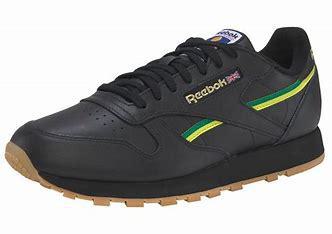
Brand: Reebok
Model: Classic Leather Mu